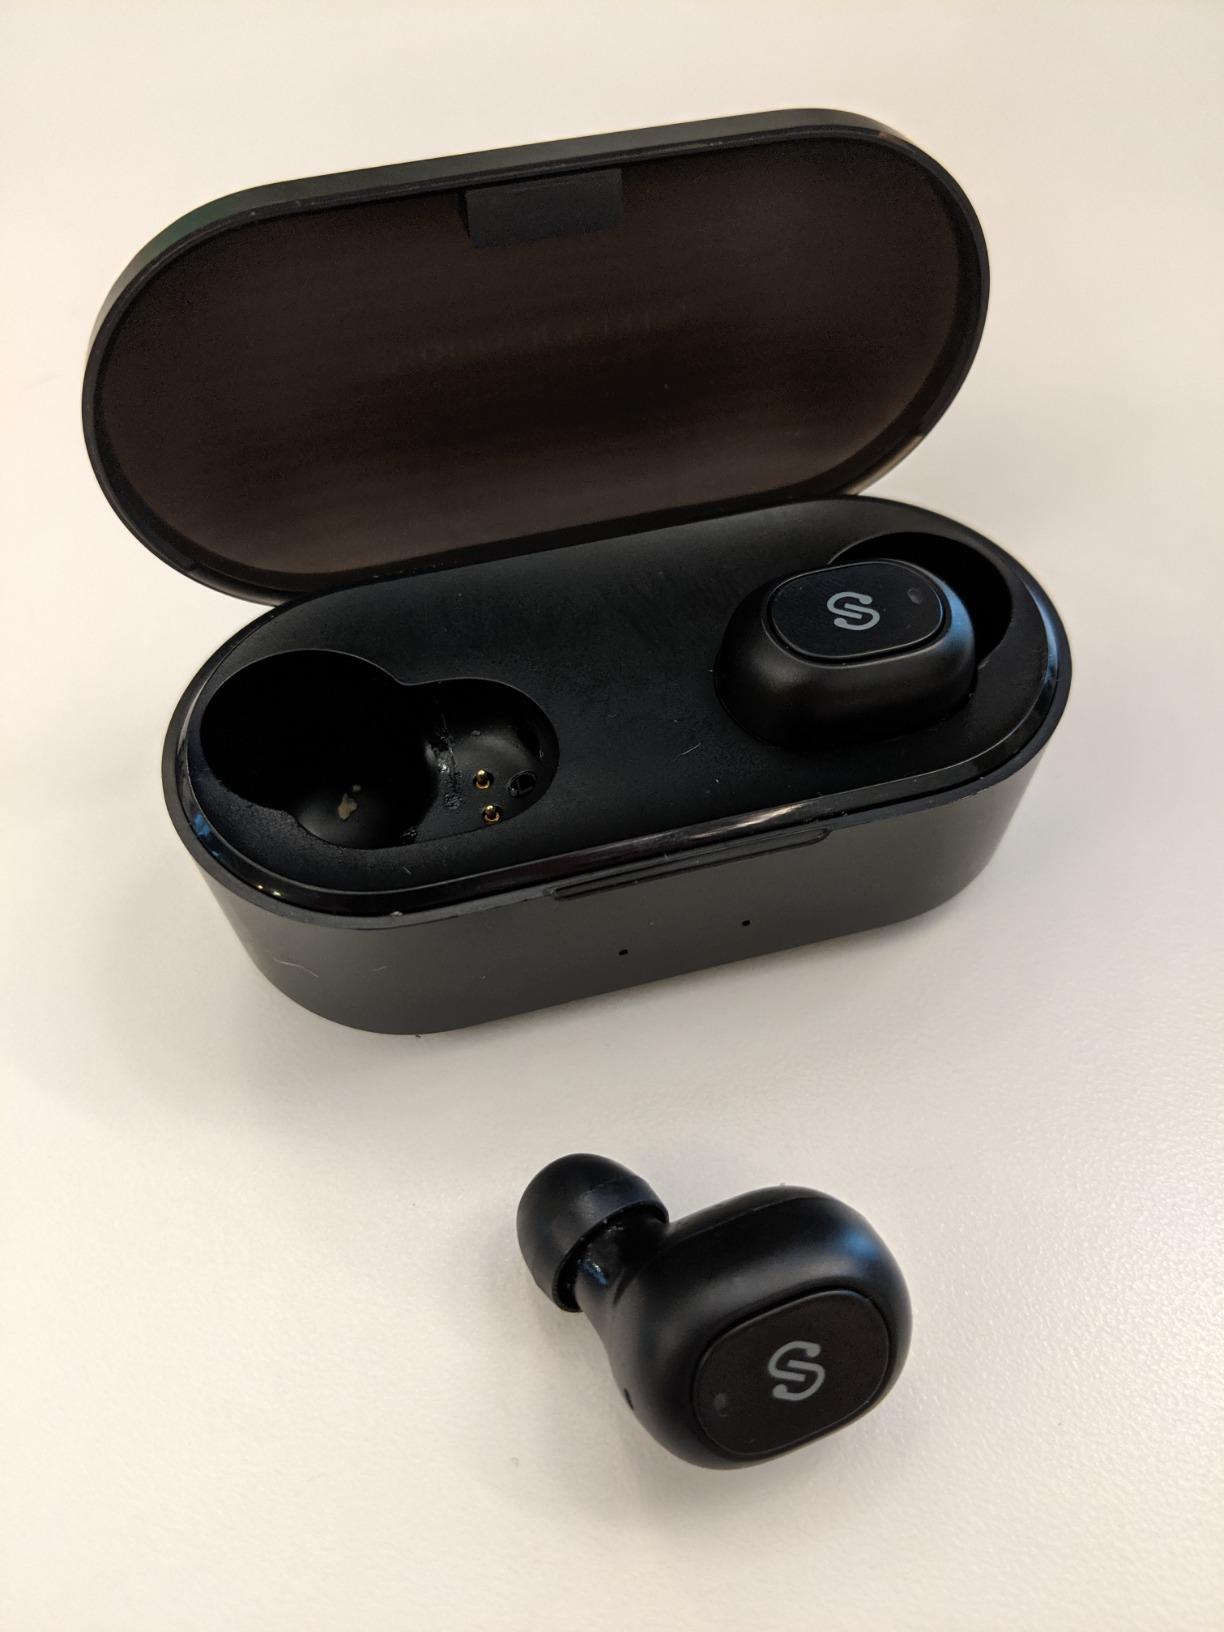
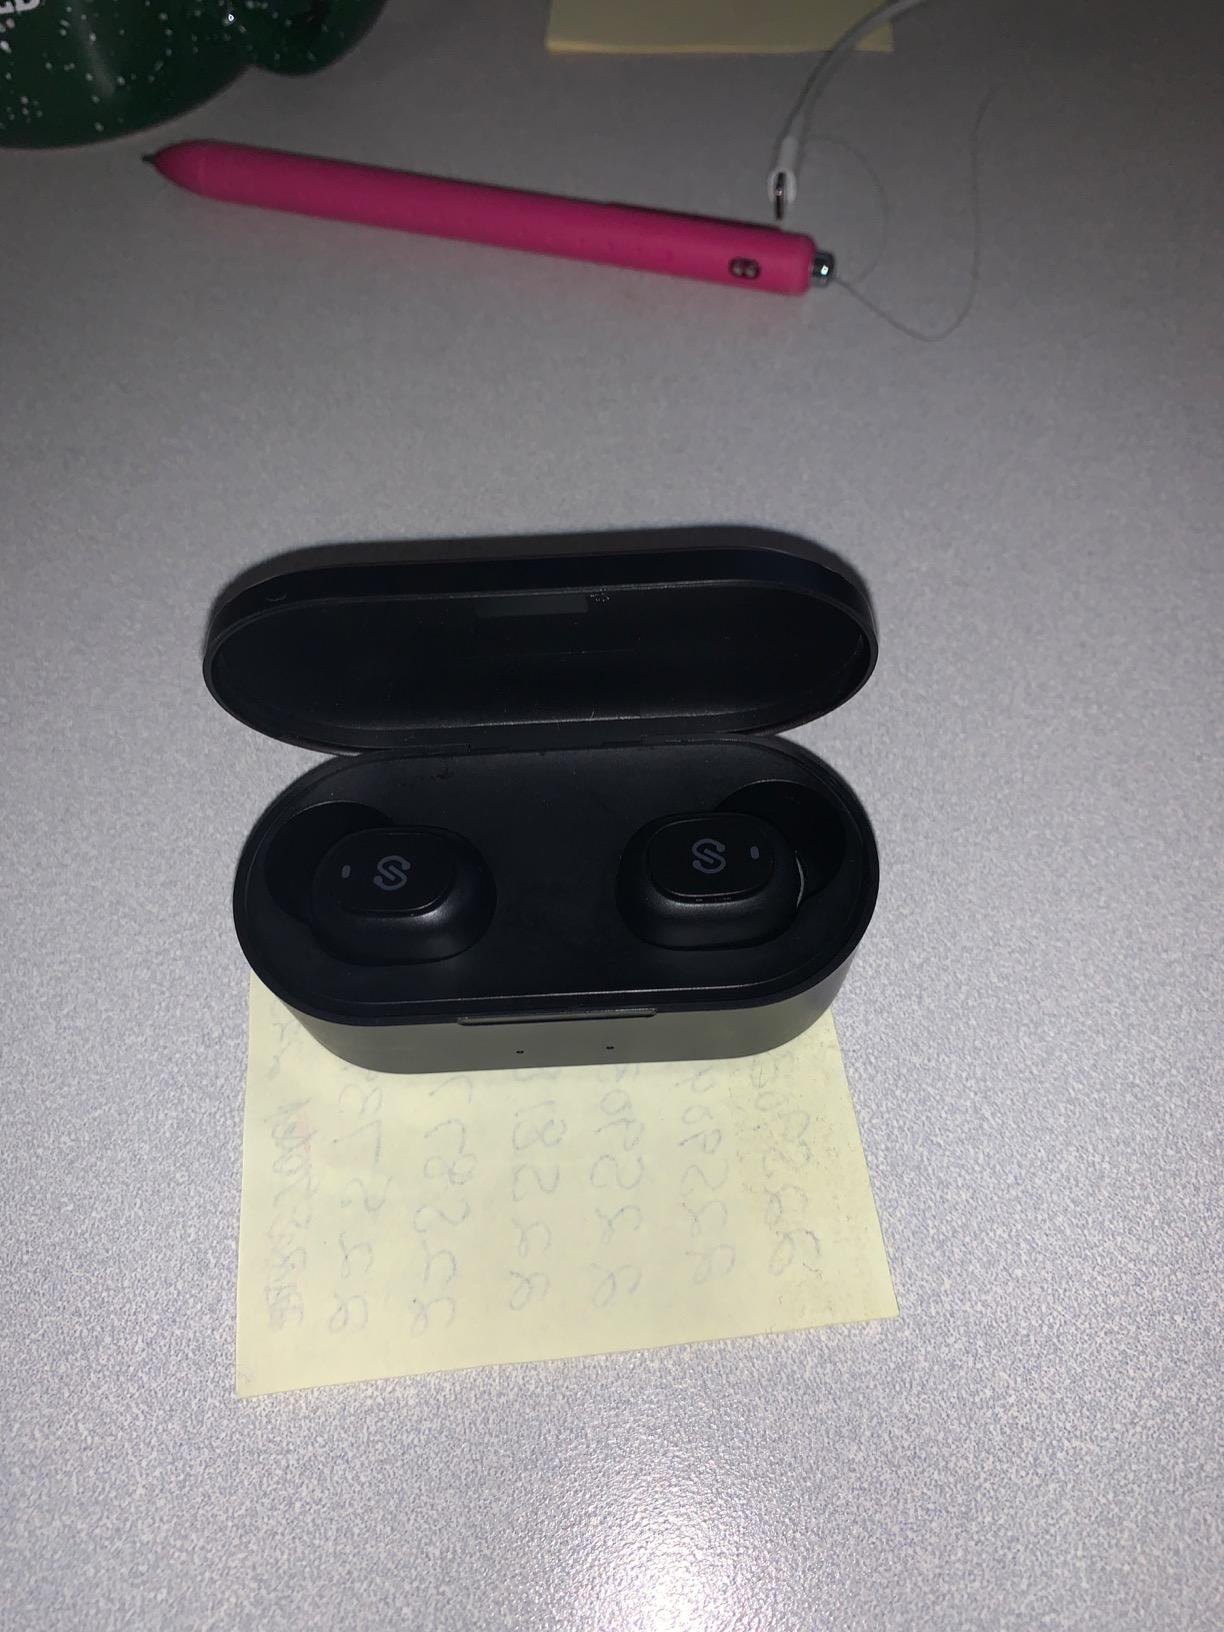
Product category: earbuds
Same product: yes